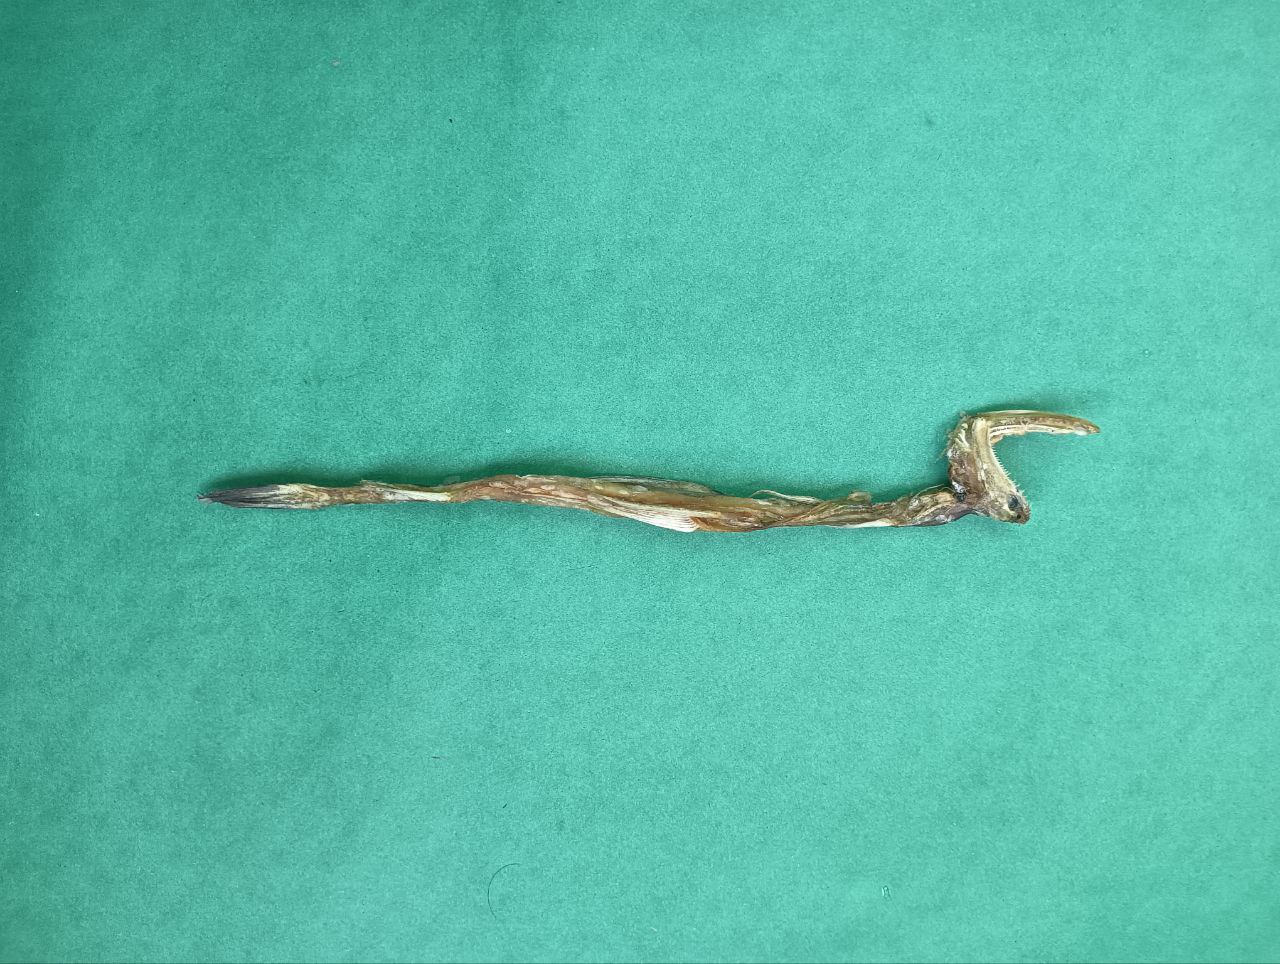
Species: Loitta